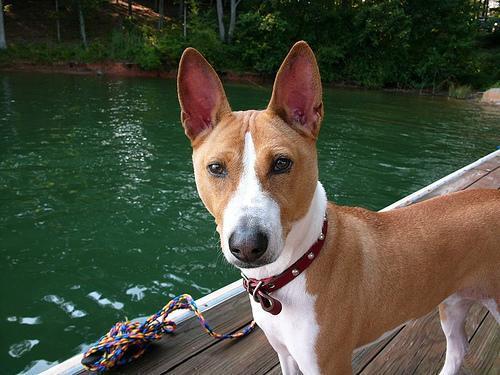
basenji